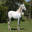
Label: horse